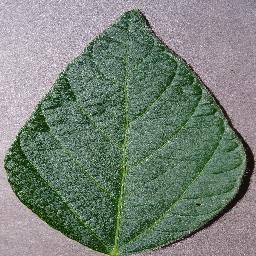
Label: Soybean___healthy